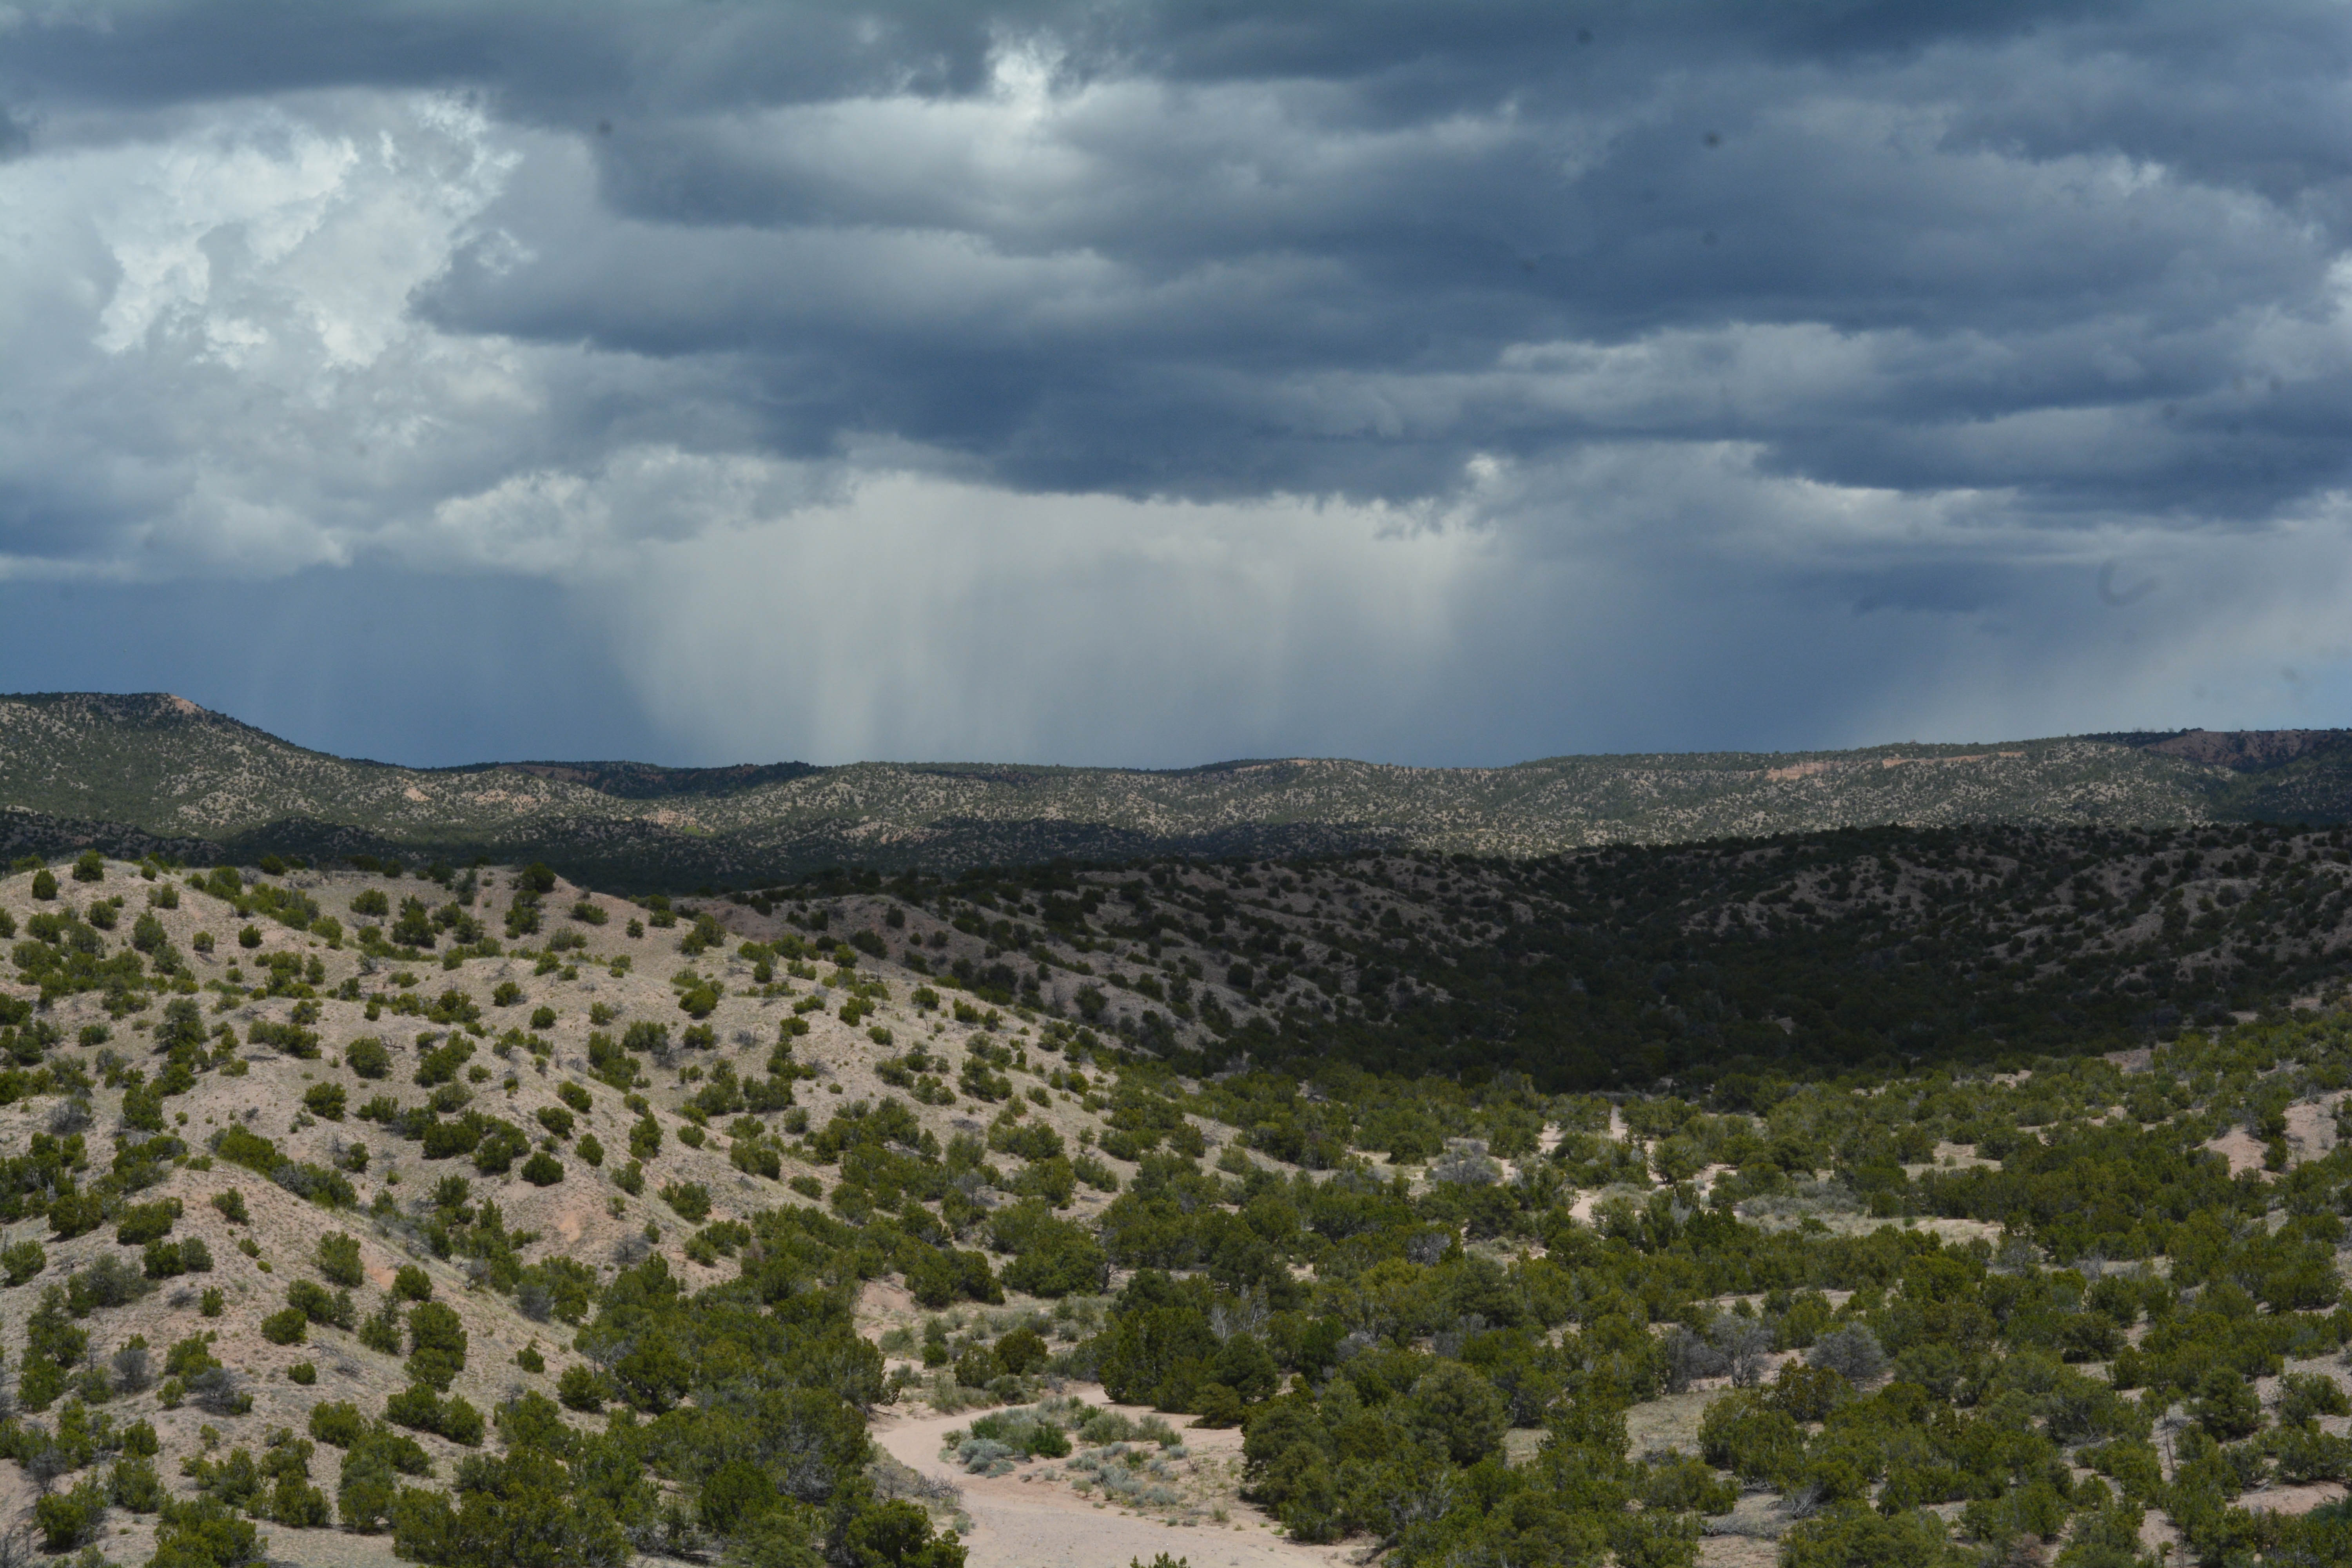
landscape, wilderness, mountain, cloud, sky, hill, valley, mountain range, weather, ridge, badlands, plateau, santafe, truchas, northernnewmexico, pueblosantafe, ecosystem, rural area, landform, geographical feature, mountainous landforms